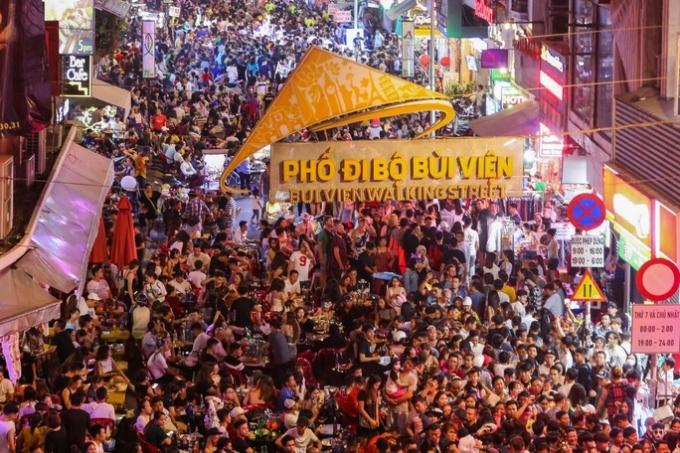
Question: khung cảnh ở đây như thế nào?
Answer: khung cảnh ở đây rất đông đúc